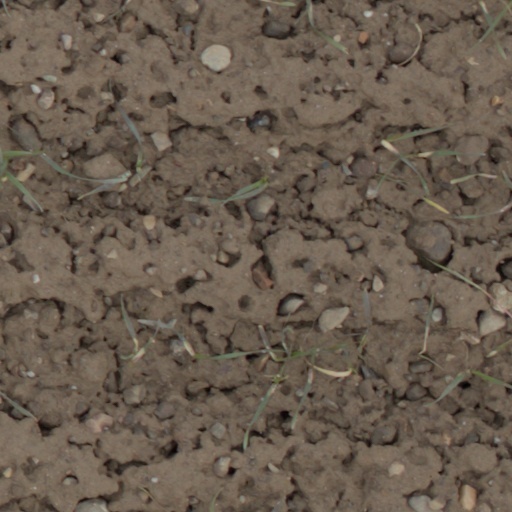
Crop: wheat